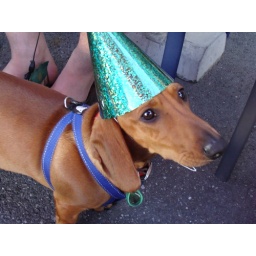
ned in green hat